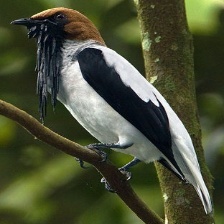
Species: BEARDED BELLBIRD
Scientific name: PROCNIAS AVERANO